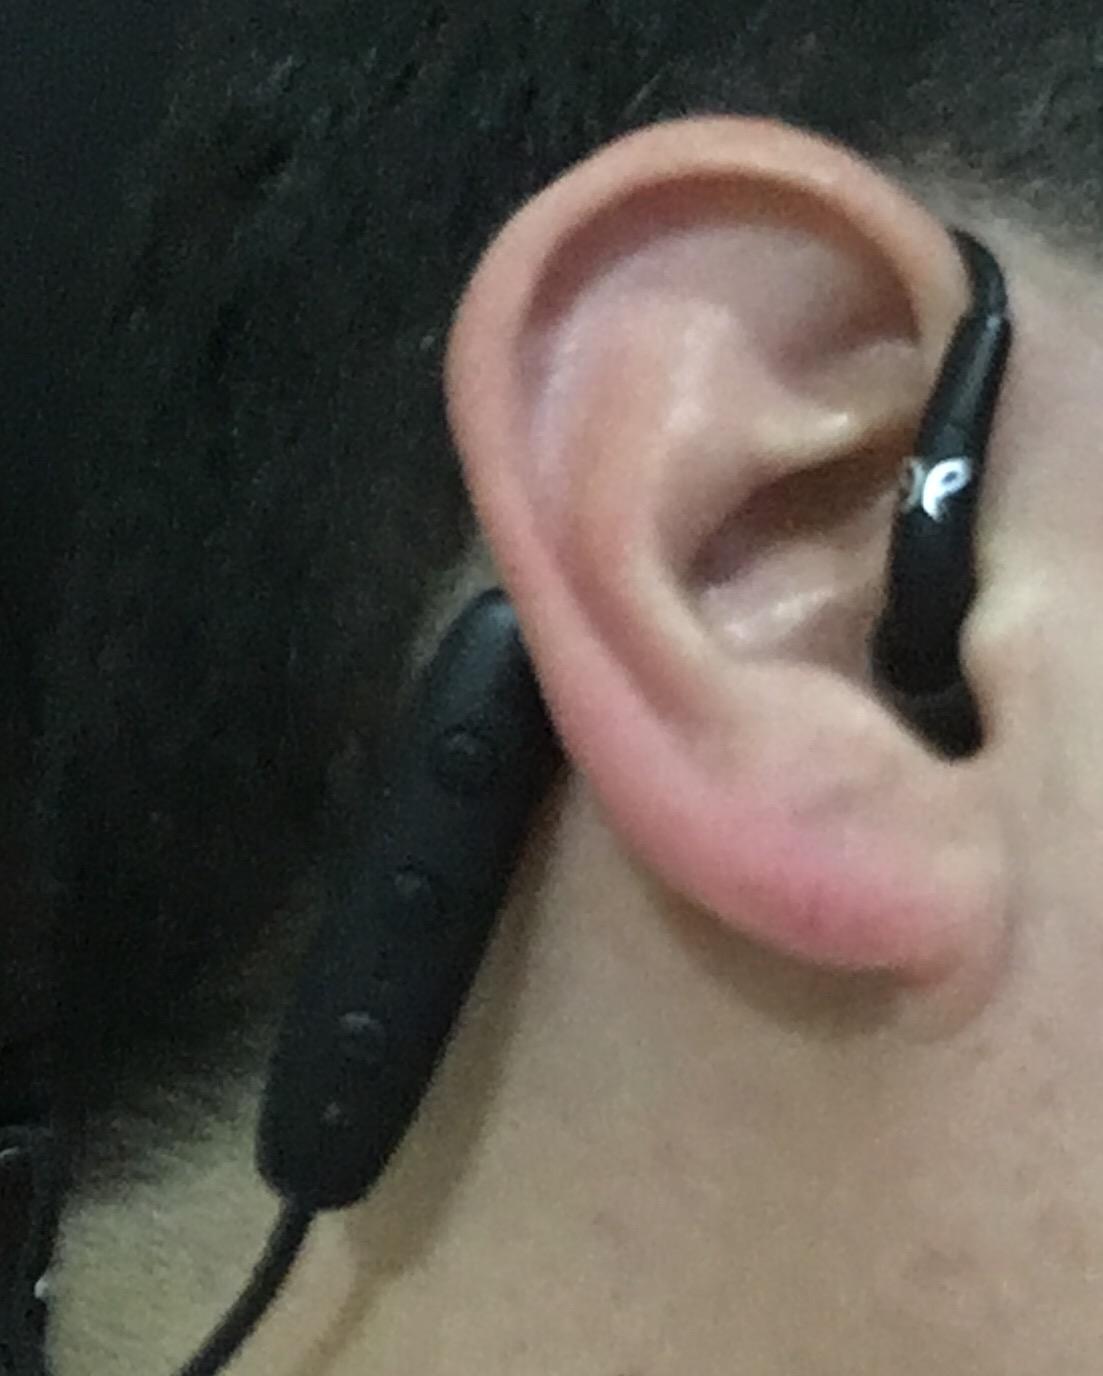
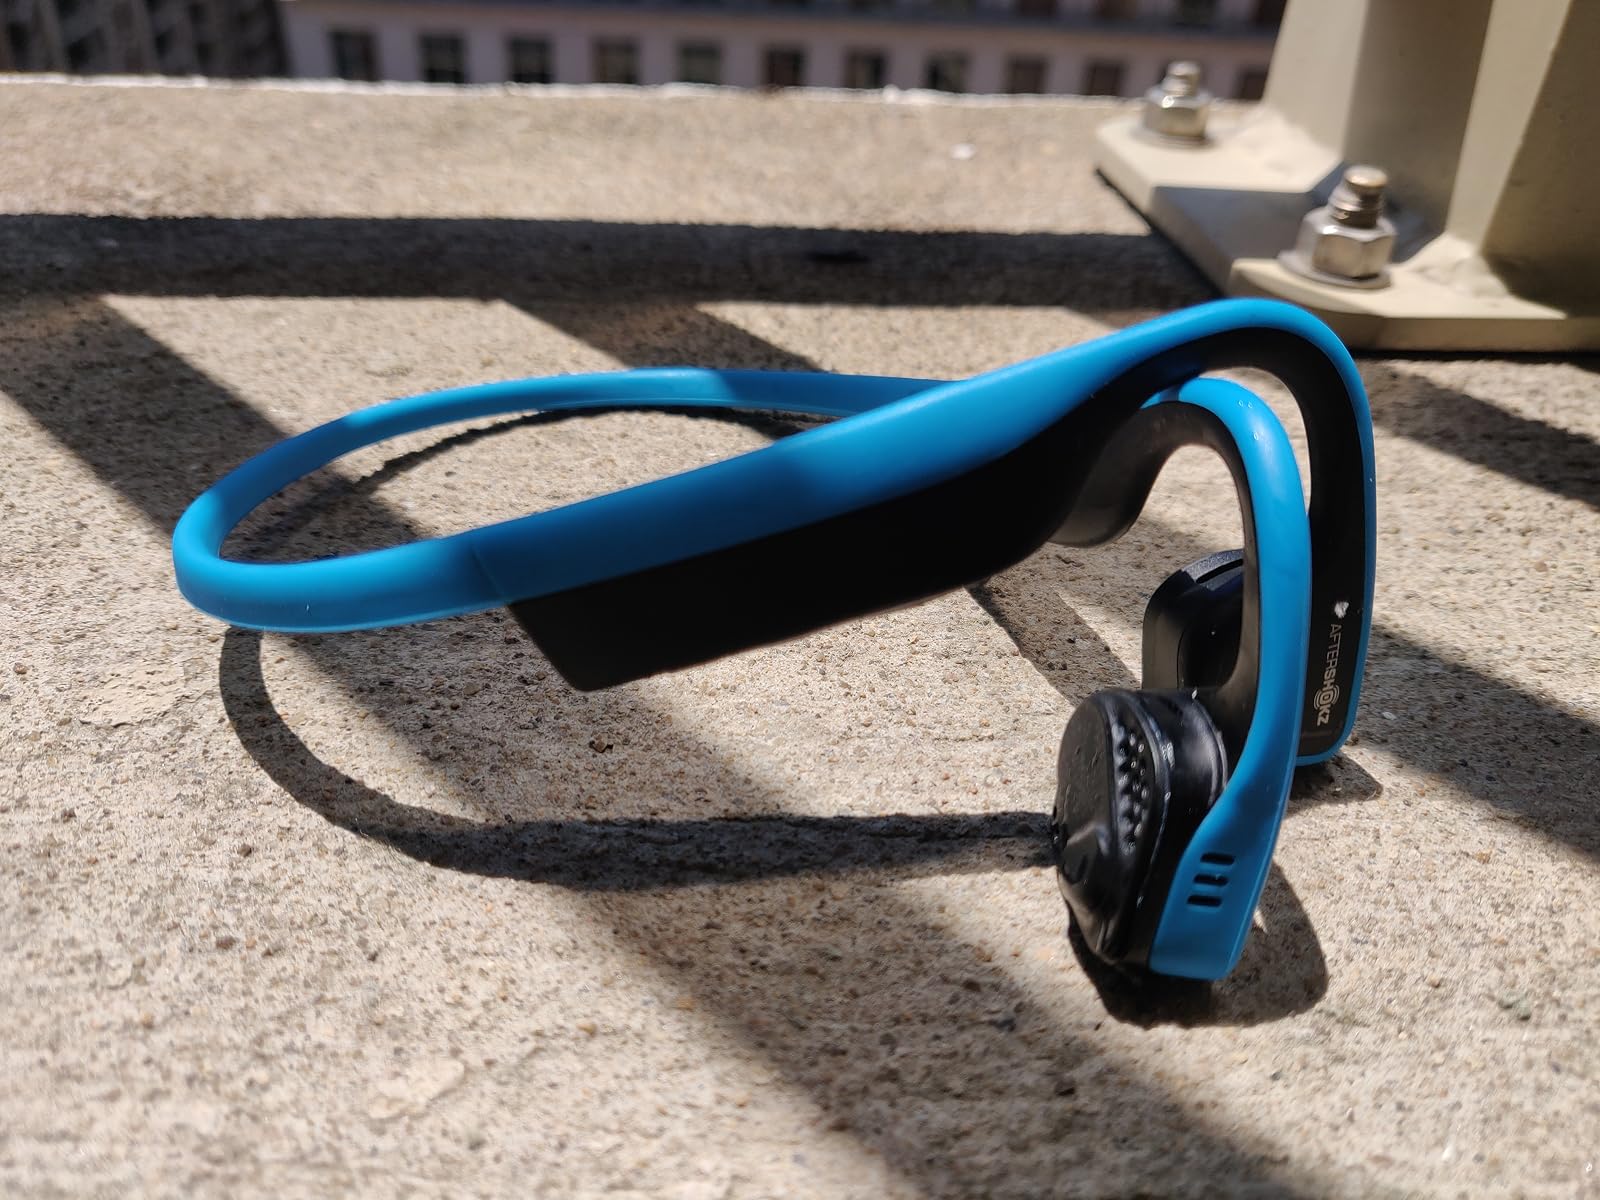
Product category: headphones
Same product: no